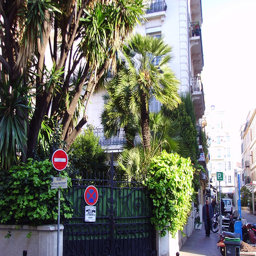
A city street has some red traffic signs.
A street with a building that has a black iron gate that is closed and signs on and next to it.
a building some plants and a person walking down a street
A man walking down the street in a city
Street view of apartment building from the side.